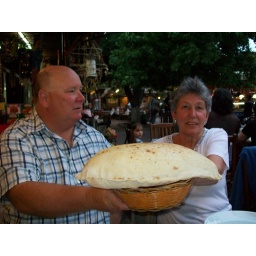
An evening at the fish market in Fethiye